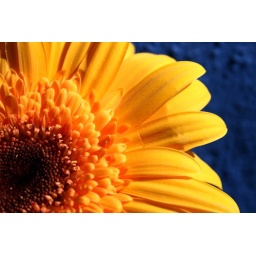
yellow flower against pigment blue background